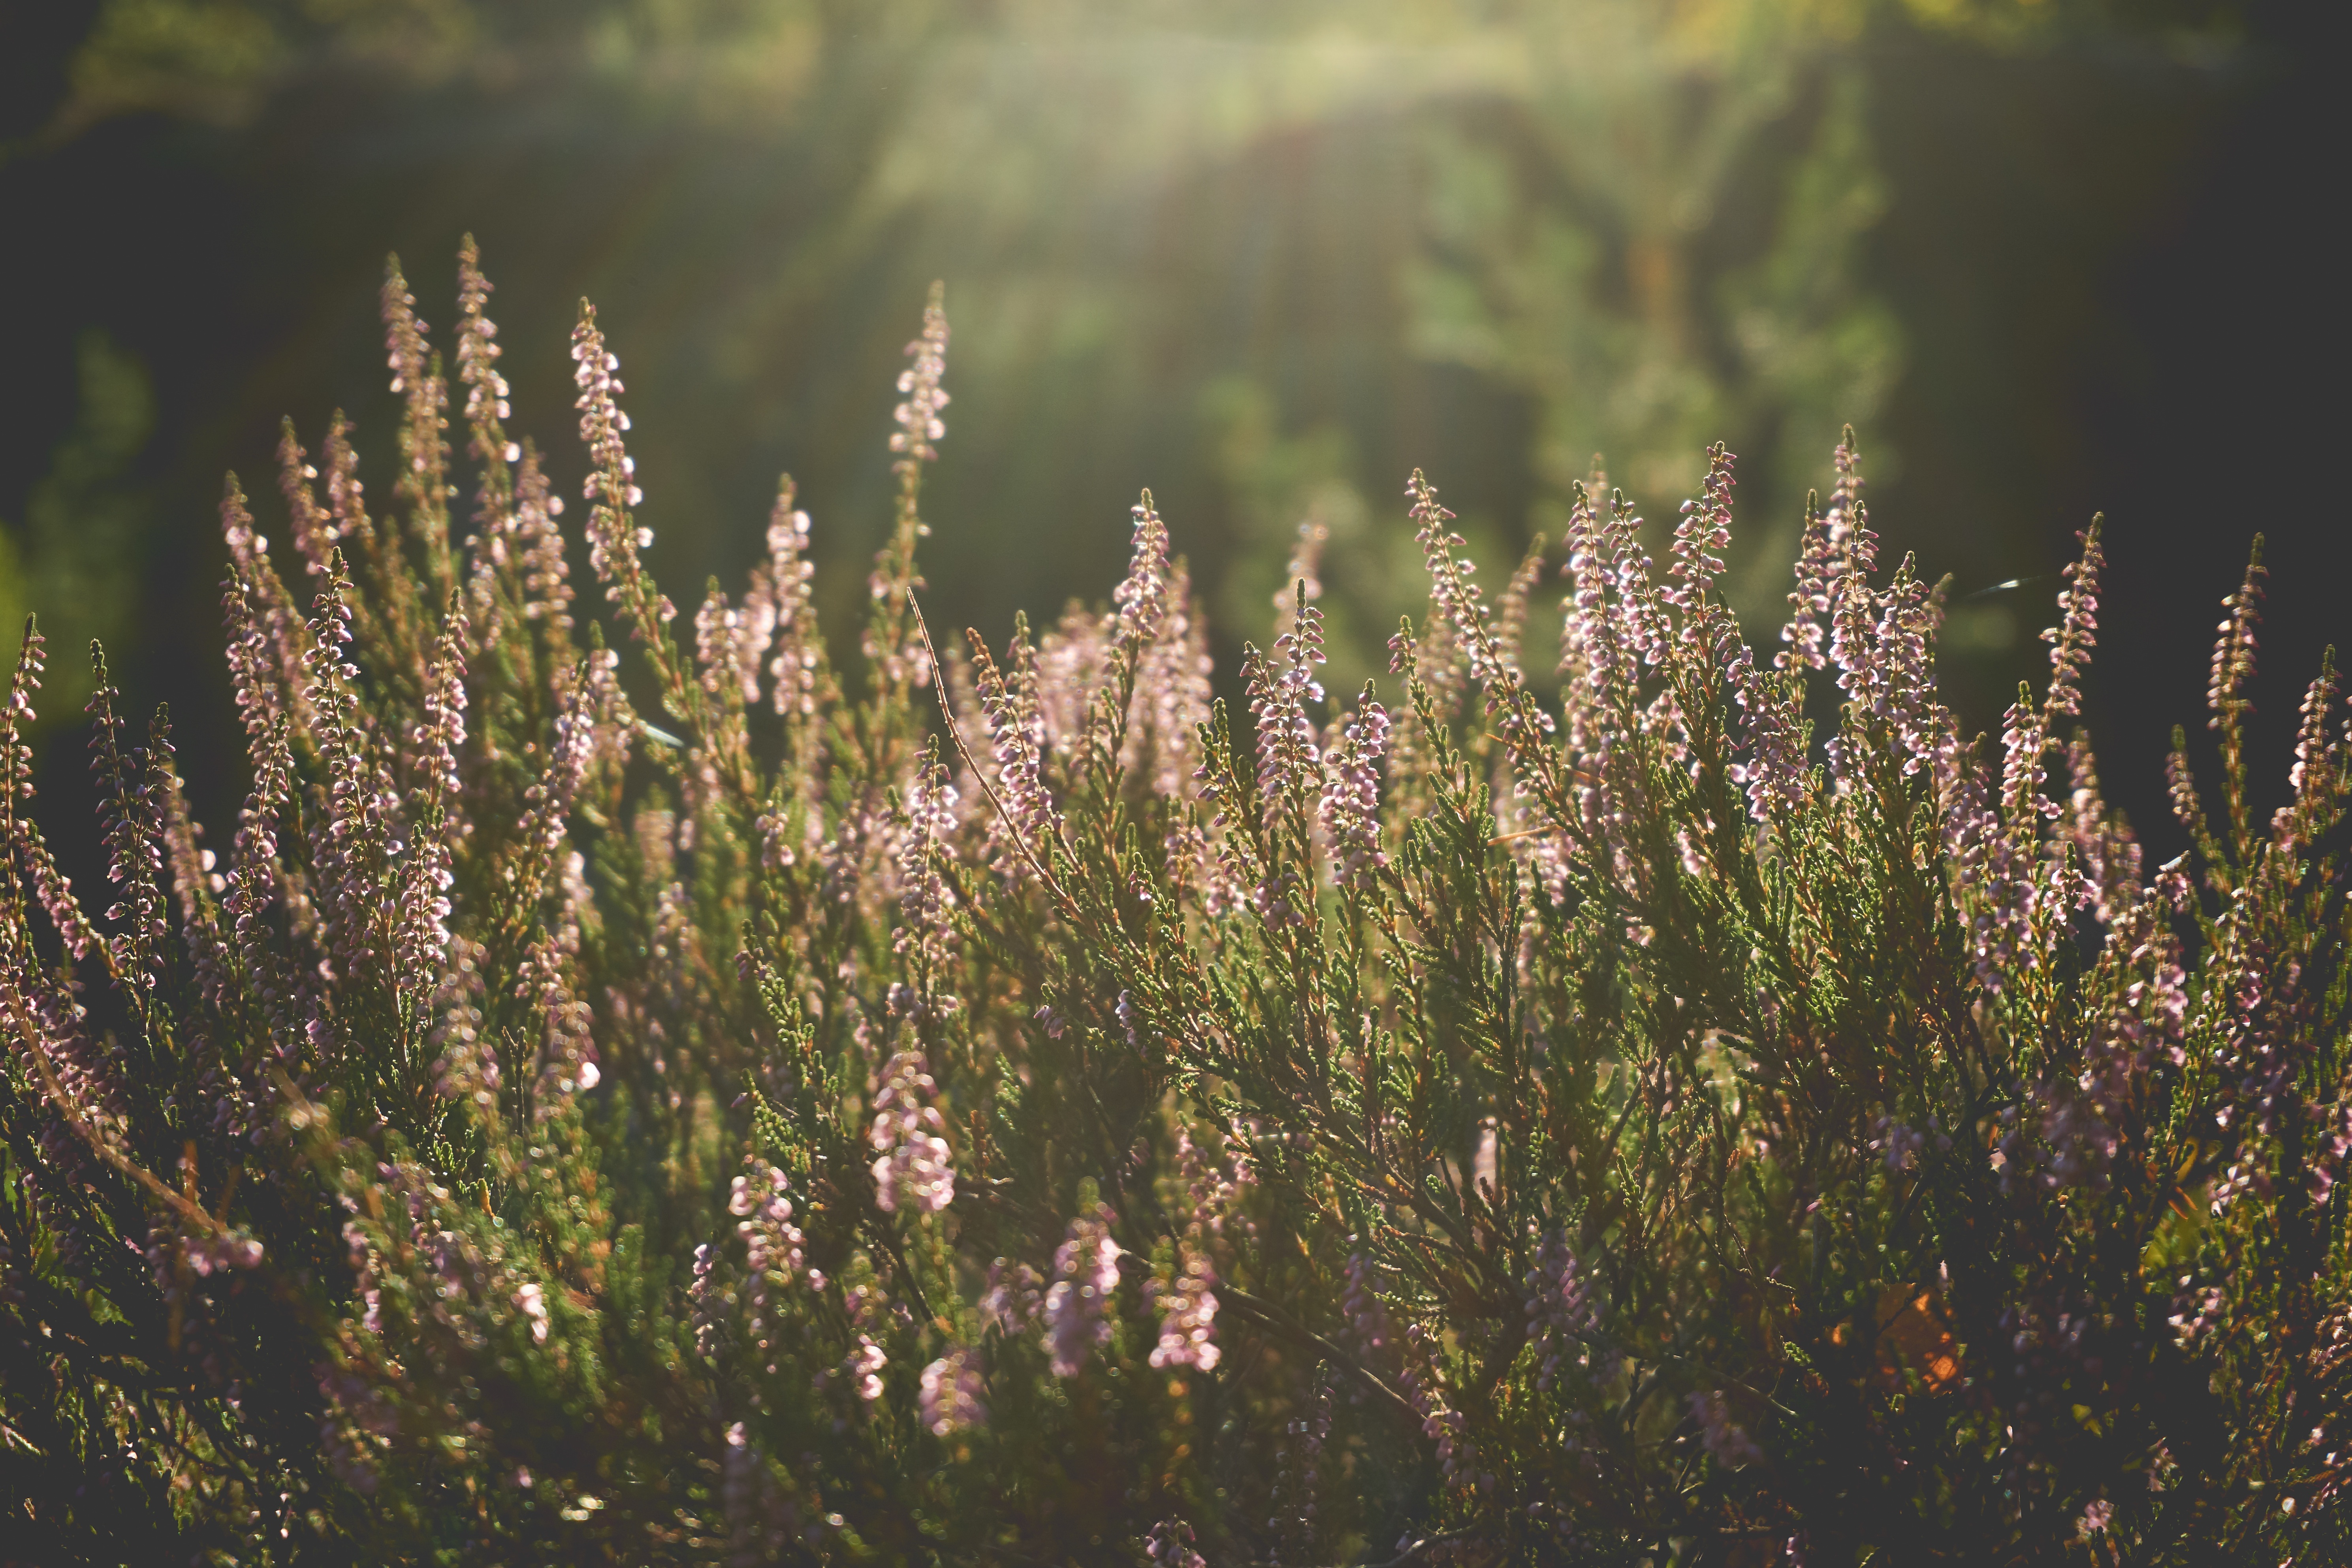
nature, grass, blossom, plant, meadow, prairie, leaf, flower, bloom, botany, flora, plants, wildflower, flowers, outdoors, sunny, shrub, macro photography, flowering plant, grass family, plant stem, land plant